Ben Boloff

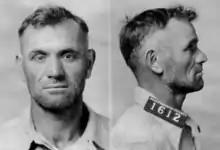

Ben Boloff (1893 – October 12, 1932) was a Soviet Russian communist who resided in Portland, Oregon. An illiterate Jewish laborer, Boloff was arrested in 1930 under Oregon's criminal syndicalism statute, which made it illegal to be associated with communist or anarchist groups. Boloff was the first person to be tried under the statute since its implementation during the First Red Scare. He was arrested with 12 other suspected communists, but was the only one to be sentenced to prison.